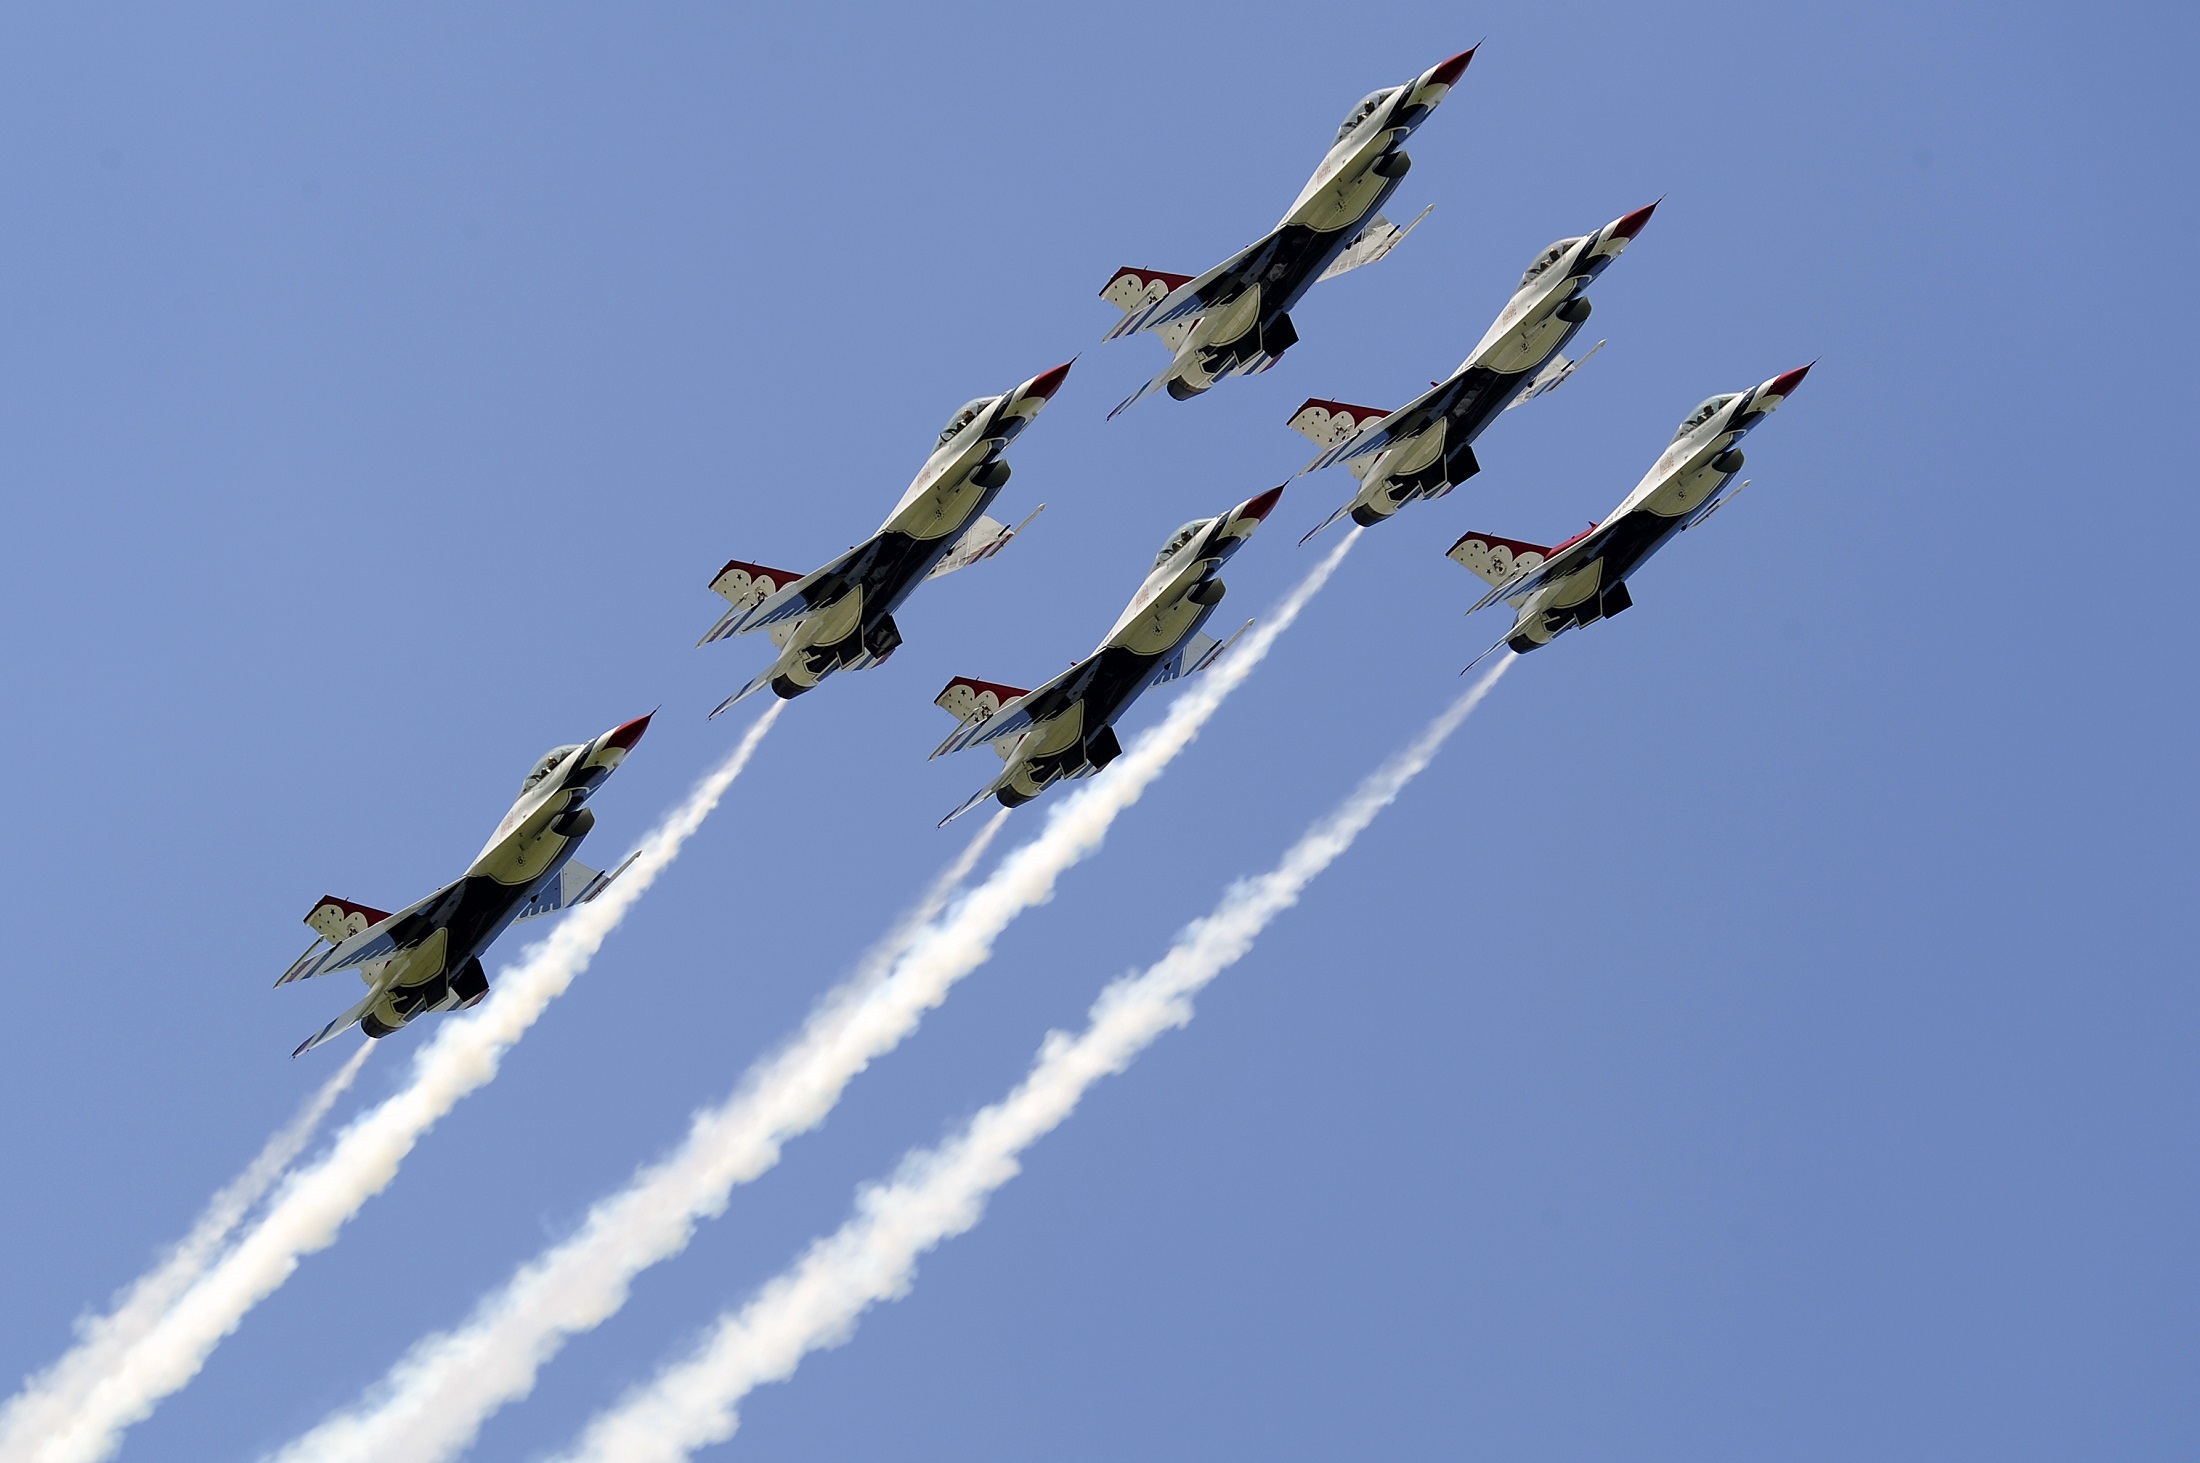
bird, wing, group, smoke, airplane, aircraft, military, vehicle, aviation, flight, skill, team, airplanes, teamwork, precision, planes, jets, thunderbirds, air show, air force, jet aircraft, demonstration squadron, aerobatics, fighters, military aircraft, us air force, atmosphere of earth